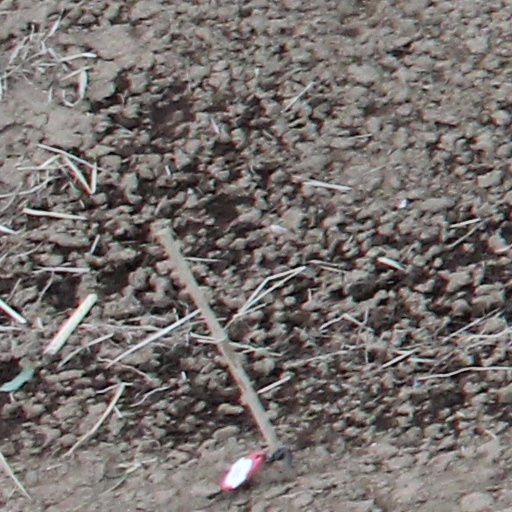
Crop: wheat